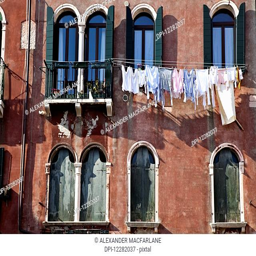
clean laundry hanging from a clothesline outside a residential building